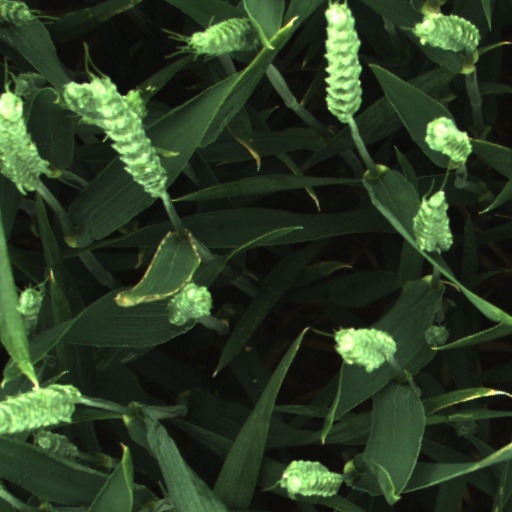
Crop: wheat